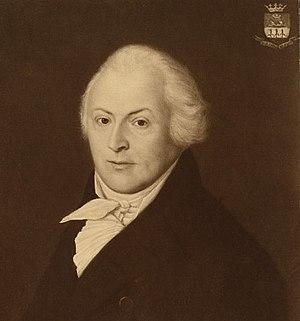
La seigneurie de Rigaud était une seigneurie lors de la colonisation française de la Nouvelle-France. Elle était située dans l'actuelle municipalité régionale de comté de Vaudreuil-Soulanges en Montérégie.
Michel-Eustache-Gaspard-Alain Chartier de Lotbinière, né le 31 août 1748 à Québec et mort le 1ᵉʳ janvier 1822 à Montréal, est un seigneur, officier et homme politique canadien.